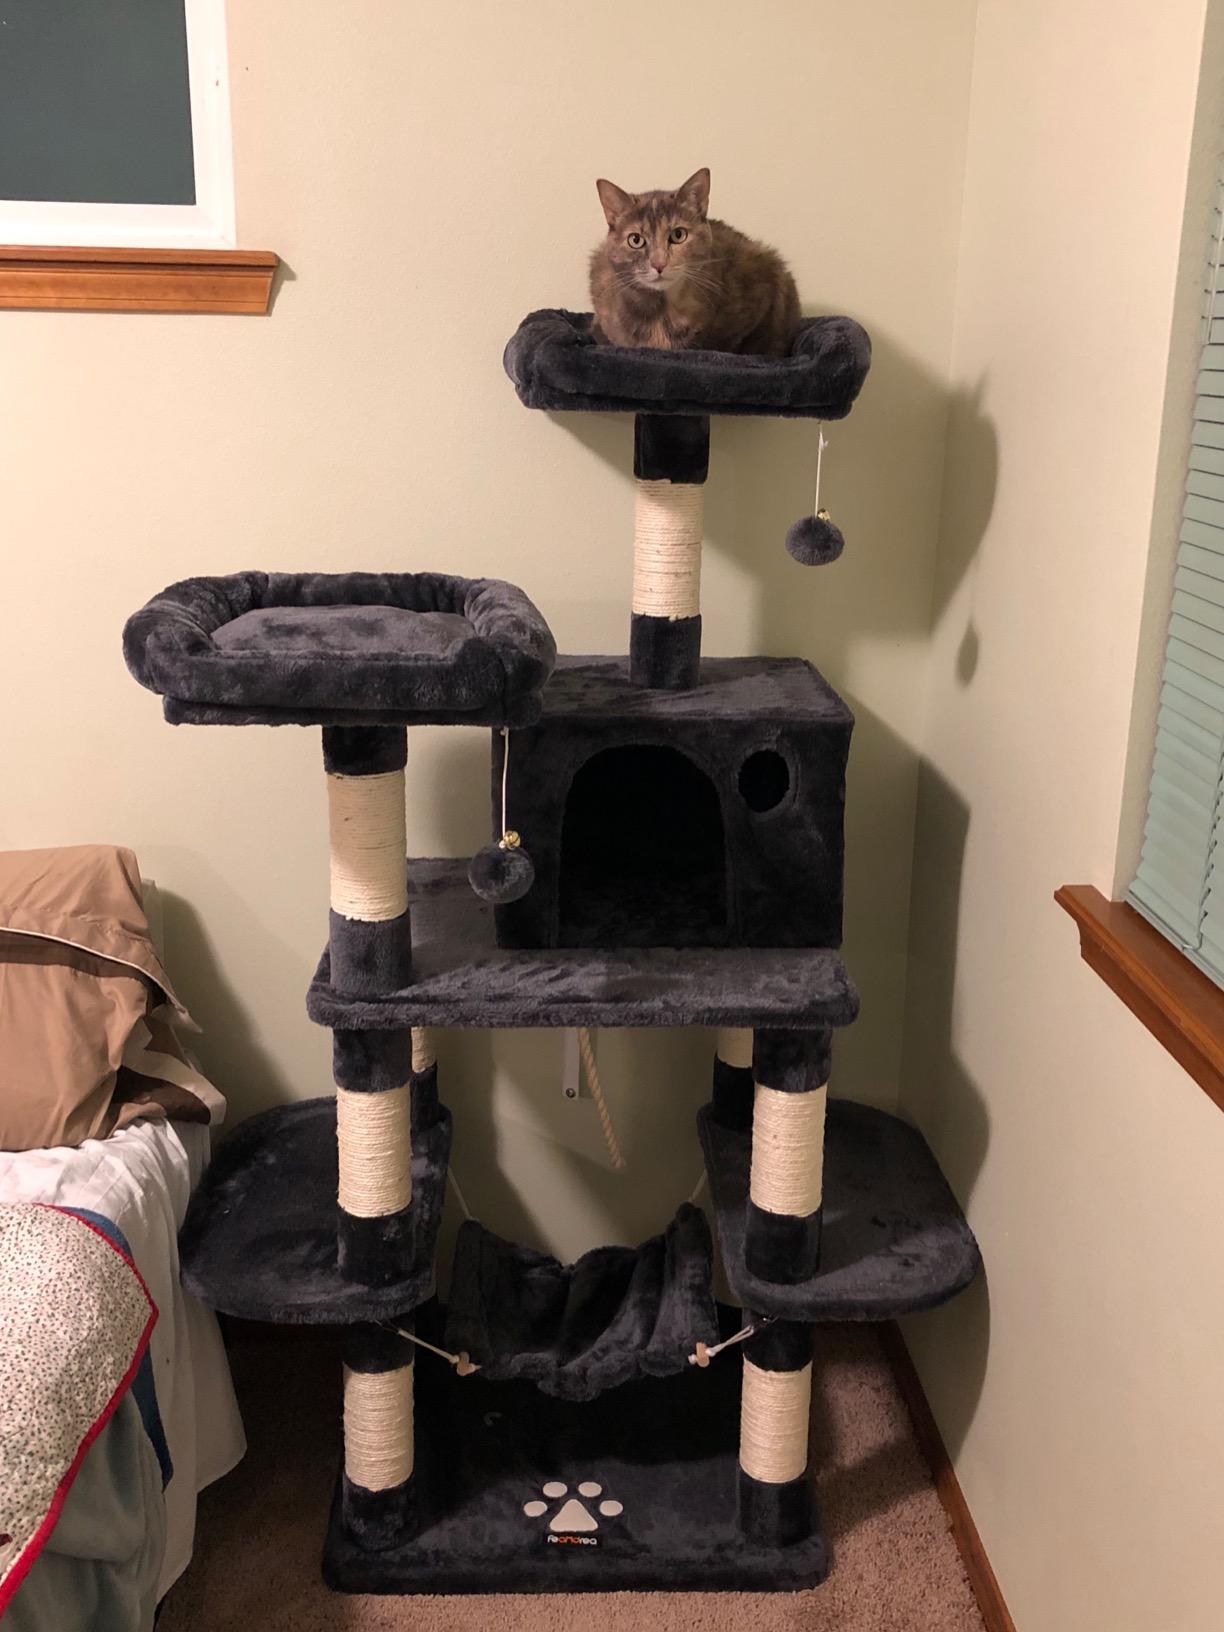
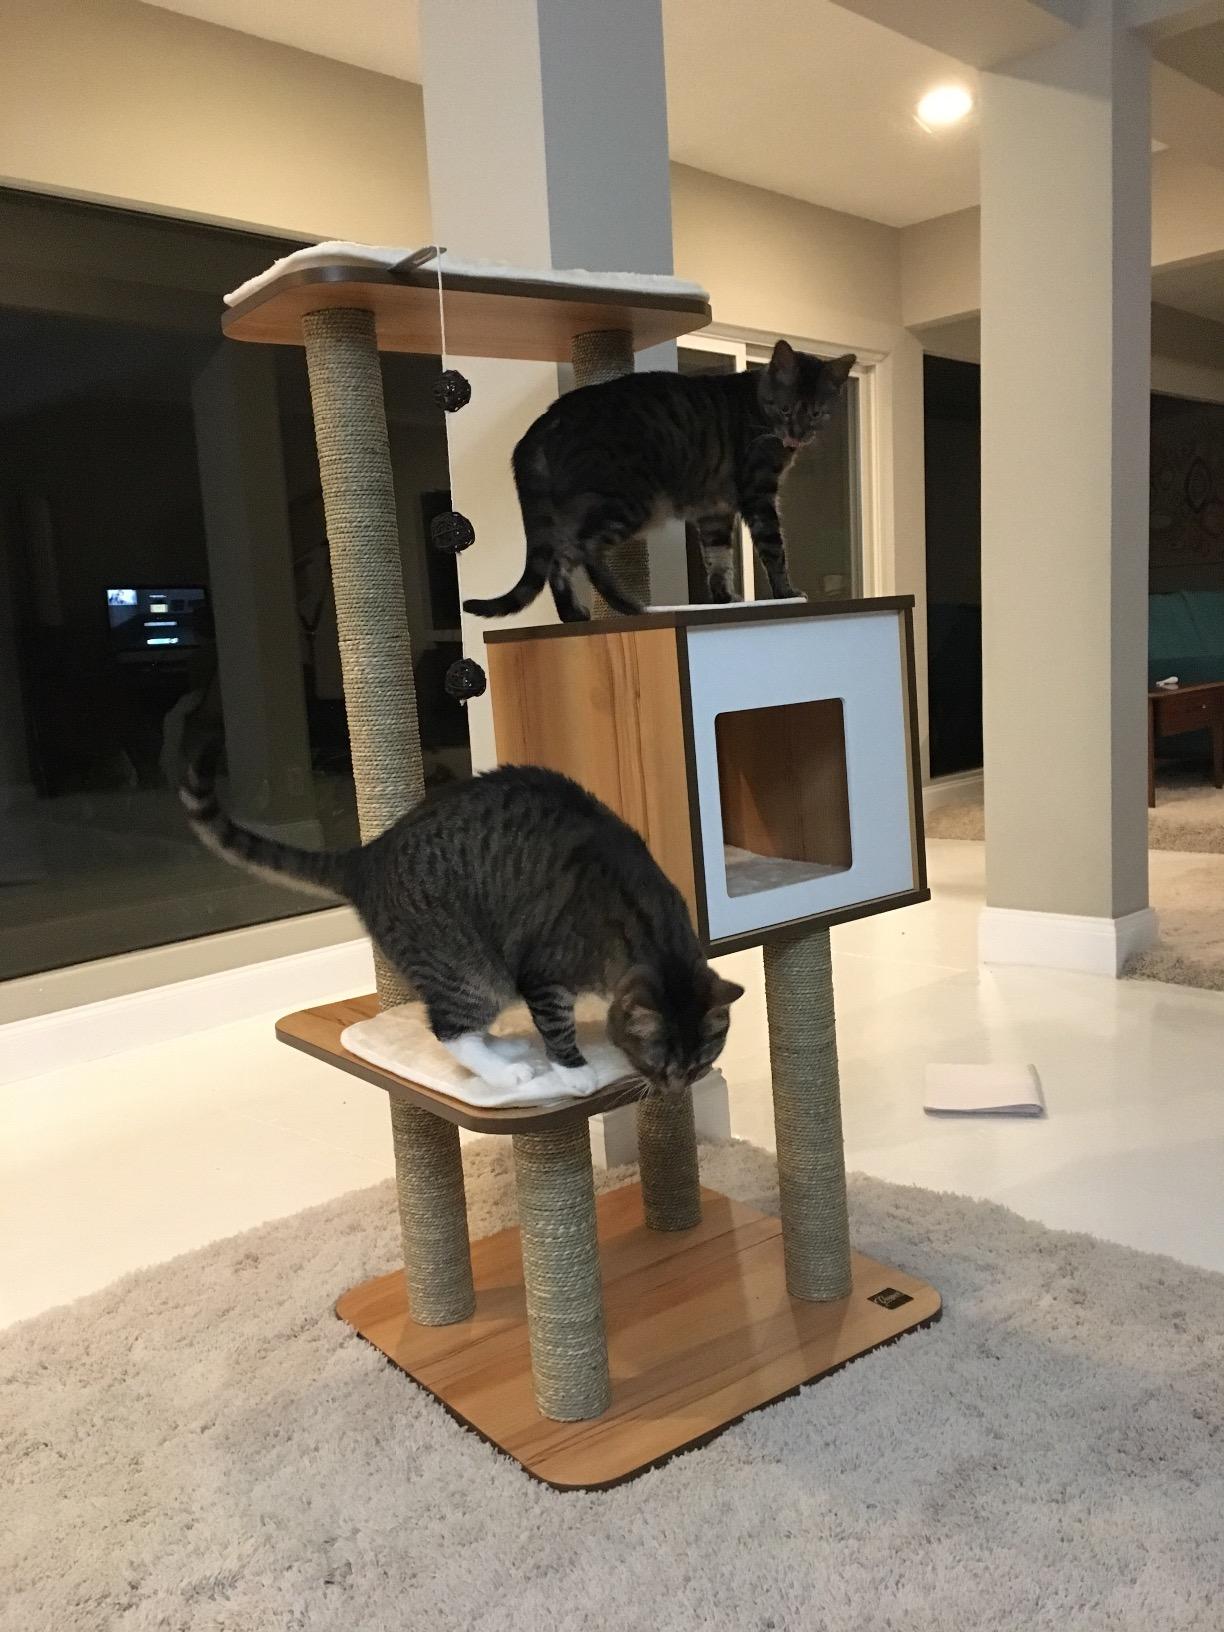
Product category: items_cat tree
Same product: no